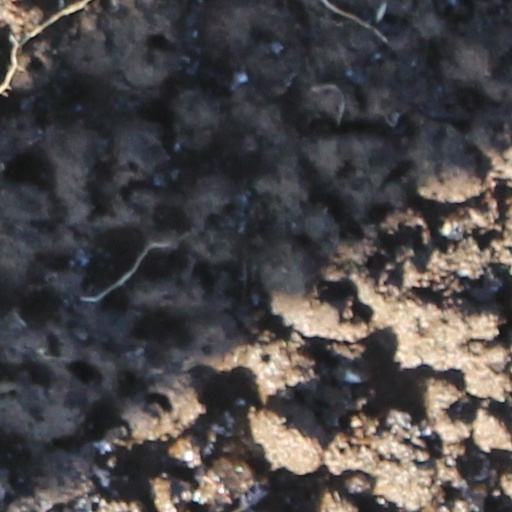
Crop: wheat